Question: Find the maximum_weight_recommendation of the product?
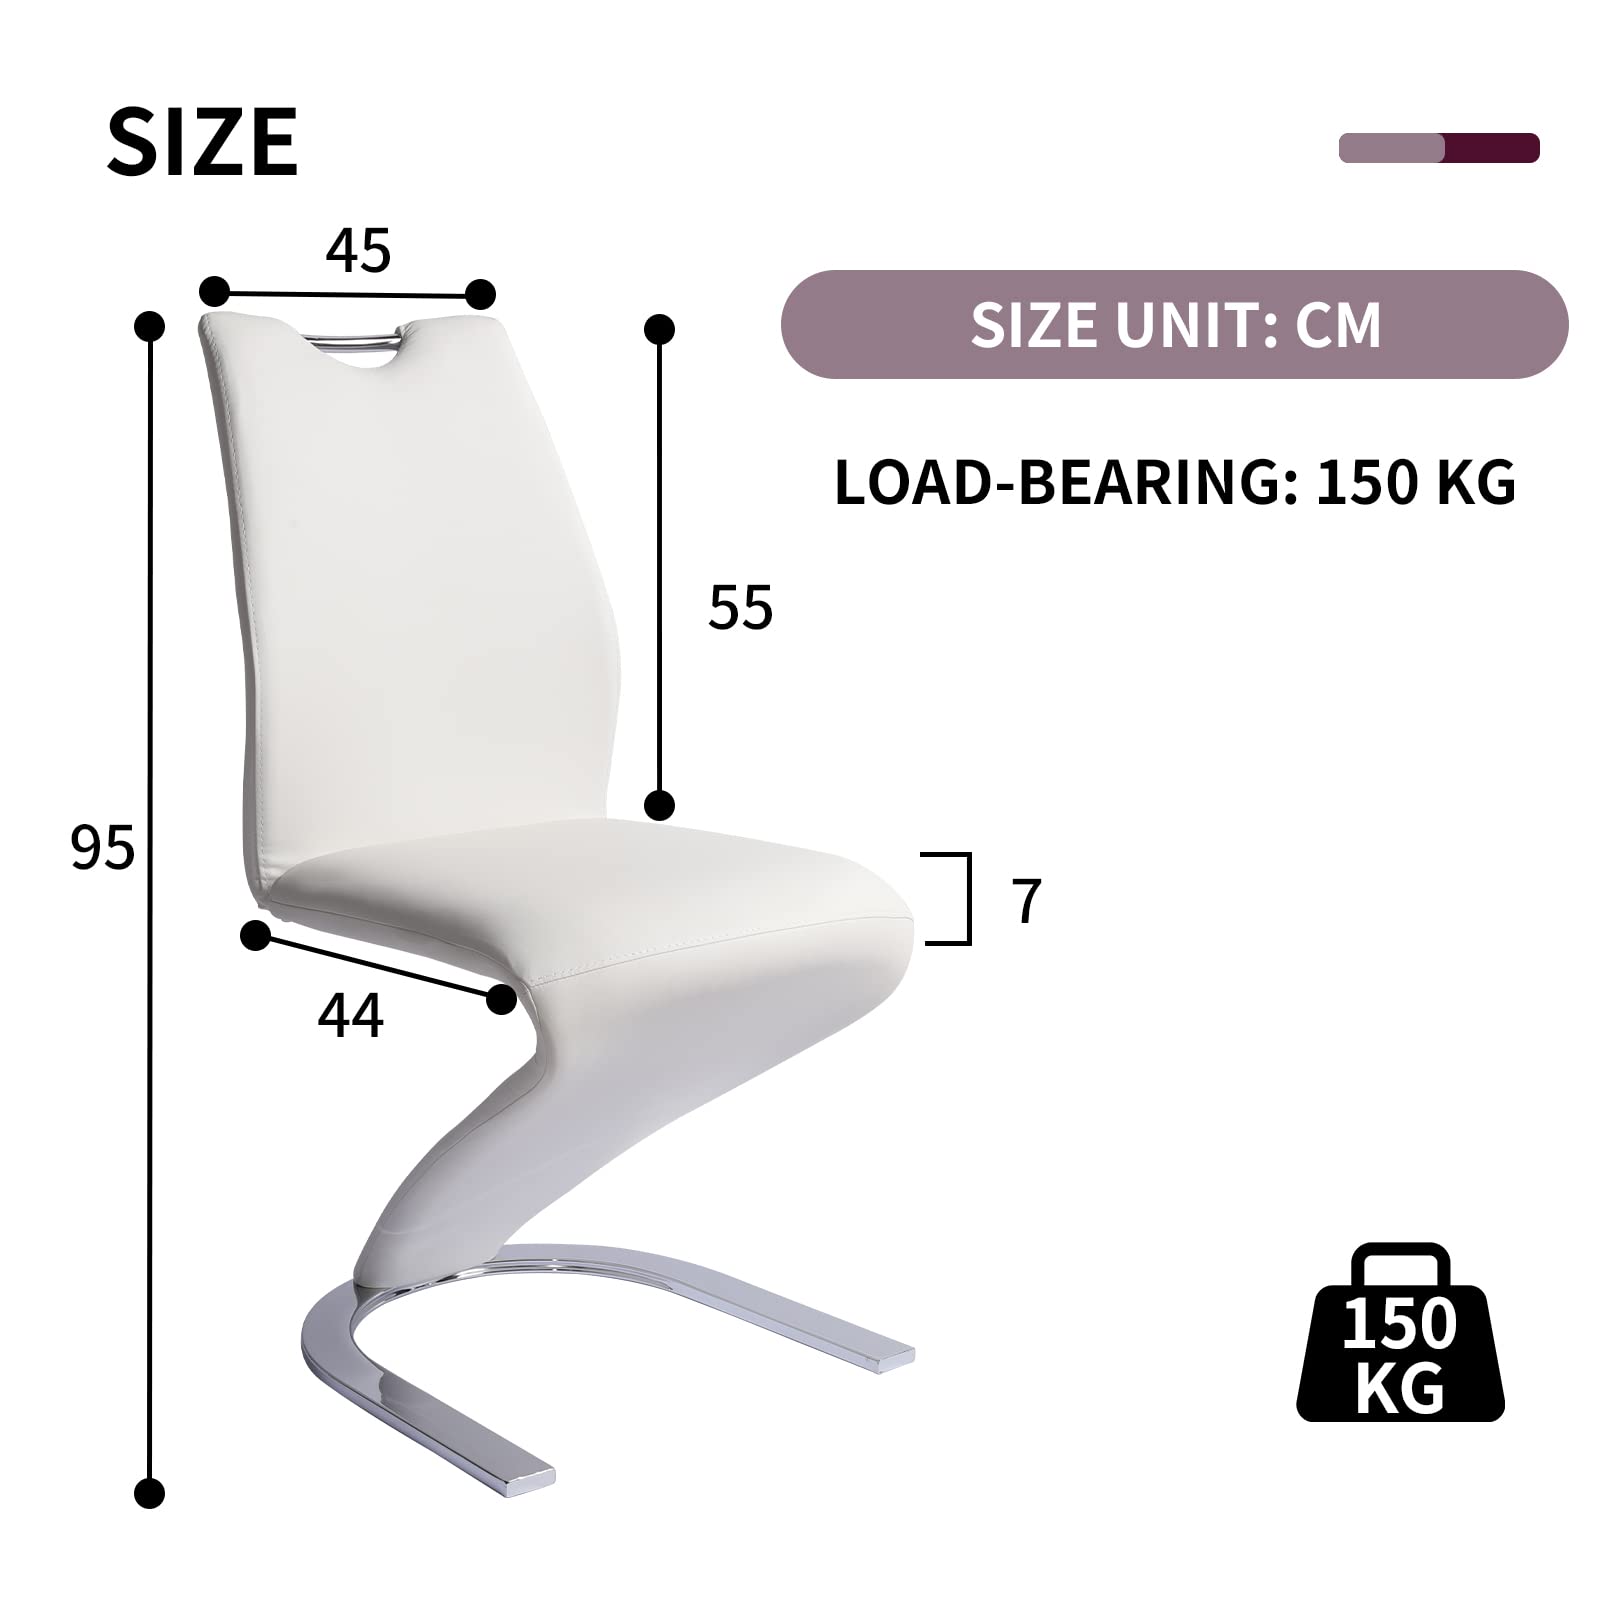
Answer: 150 kilogram